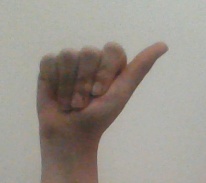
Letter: dhad